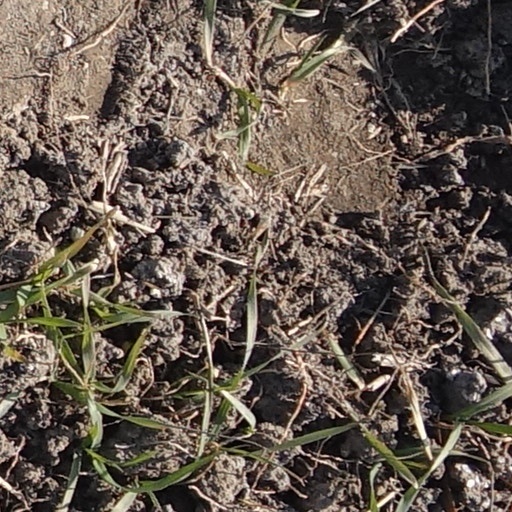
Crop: wheat